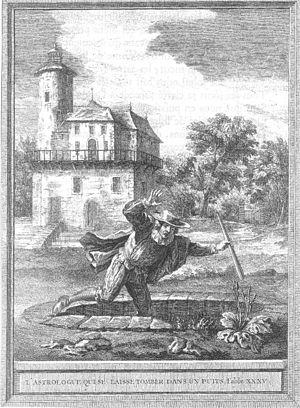
L'Astrologue qui se laisse tomber dans un puits (illustration de la fable de La Fontaine)
Selon l'astrologie occidentale, la Lune noire, parfois appelée Lilith, est définie comme le point vide où se trouve le second foyer de l'ellipse de l'orbite lunaire autour de la Terre, le premier foyer étant occupé par cette dernière. Ce n'est donc pas — et c'est l'une des principales critiques formulées envers ce concept — une entité matérielle, mais un simple point de référence géométrique pour le parcours réel des astres. La logique de l'astrologie symboliste d'aujourd'hui étant basée sur l'analogie, il s'agit, puisque cela correspond à un vide, d'un manque fondamental dont il faut devenir conscient, sa prise de conscience étant censée interrompre la répétition des schémas de comportement mortifères. Cependant, l'appellation « Lune noire » a été utilisée successivement et simultanément pour des référents très différents : un objet du ciel supposé, deux points du ciel distincts, un symbole à multiples significations, ce qui est un autre point de critique majeur : le concept est « flou ».
L'astrologie est un ensemble de croyances et de pratiques fondées sur l'interprétation symbolique des correspondances supposées entre les configurations célestes et les affaires humaines, collectives ou individuelles. L'astrologie est maintenant considérée comme une pseudoscience, une croyance indûment présentée comme scientifique, ou comme une superstition, l'ensemble des recherches menées depuis l'Antiquité ayant abouti au fait que l'astrologie se place, par sa méthode même, en dehors du domaine rationnel ou scientifique.